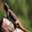
Label: lizard